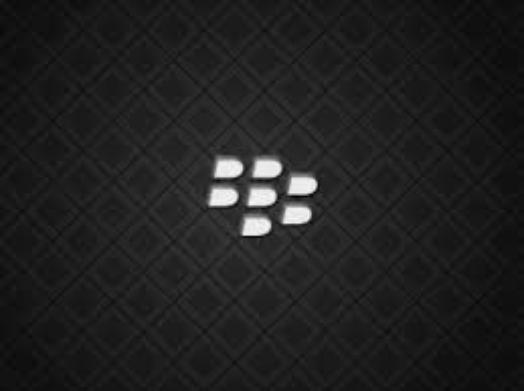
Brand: BlackBerry
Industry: Electronic